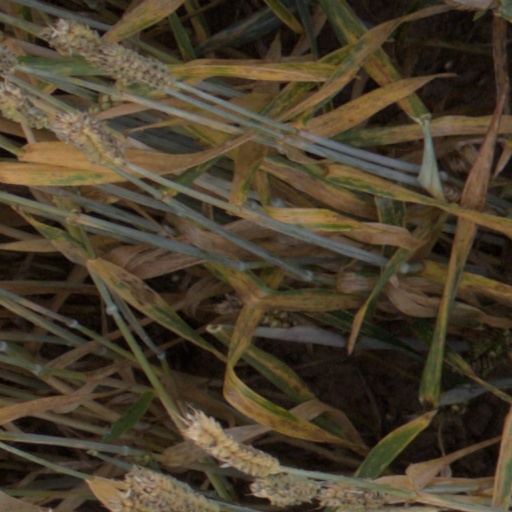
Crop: wheat